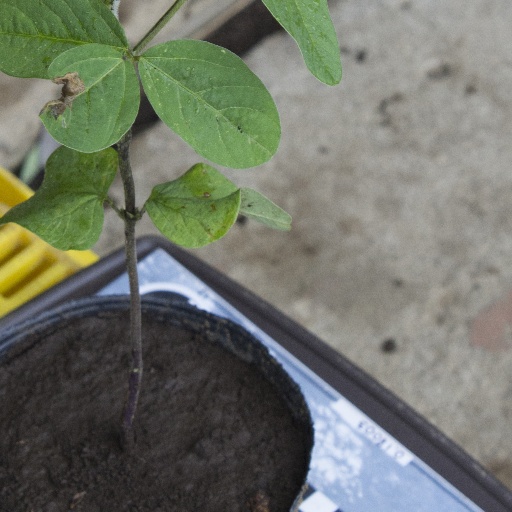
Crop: soybean